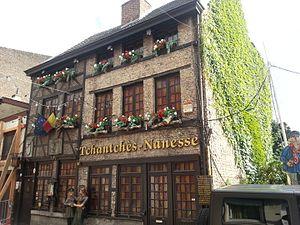
Maison (immeuble Tchantchès) This is a photo of a monument in Wallonia, number: 62063-CLT-0322-01
La rue Grande-Bêche est une rue ancienne du quartier d'Outremeuse à Liège en Belgique.
Cette page regroupe une partie du patrimoine immobilier classé de la ville belge de Liège.